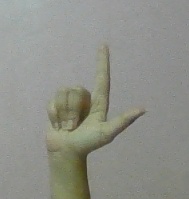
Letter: laam